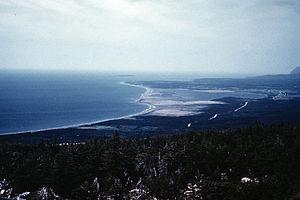
Port-au-Port est une petite communauté rurale canadienne situé dans la partie occidentale de l'île de Terre-Neuve. Elle est peuplée de Franco-Terreneuviens francophones et d'Anglophones, ce qui en fait une ville officiellement bilingue.